Art Gallery of South Australia

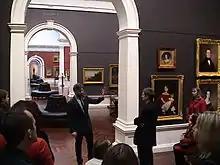
AGSA director Nick Mitzevich addressing Museums Australia conference delegates, 2012

, the AGSA collection comprises almost 45,000 works of art. Of the state galleries, only the National Gallery of Victoria is larger. It attracts about 512,000 visitors each year.